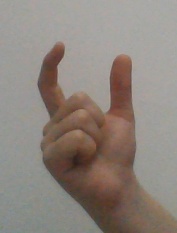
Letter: nun